Bedford, Western Australia

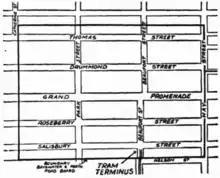
Map of Bedford Park townsite in 1937

When Europeans founded the Swan River Colony in 1829, they did not recognise the indigenous ownership of the land. Land along the Swan River was surveyed by John Septimus Roe, the colony's Surveyor General. The survey resulted in the land being divided into long, narrow rectangular strips extending from the river. As the river was the only method of transportation in the early years of the colony, each piece of land had to have river frontage. The long, narrow strips were called "ribbon grants", however the term "grant" was misleading, as the grantees had a requirement that they make improvements to the land granted to them within 10 years, or be forced to forfeit the land. In 1830, the colonists travelled up the river to the land allotted to them. The colonists were disappointed to discover that most of the area inland was unsuitable for European agriculture, being sand dunes interspersed with swampland. Most of these colonists either died or left the area soon after, and none of them settled in the present day Bedford, far away from the Swan River.